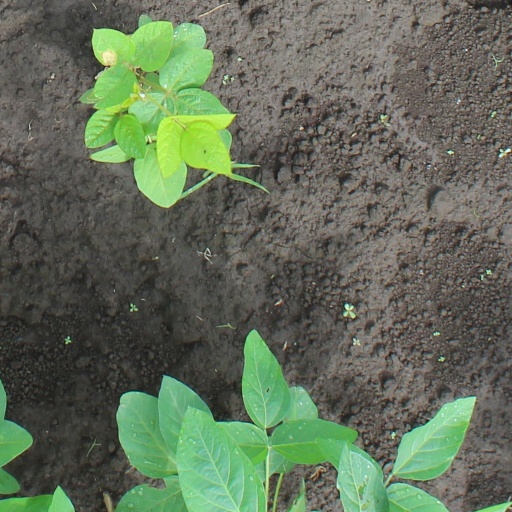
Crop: soybean